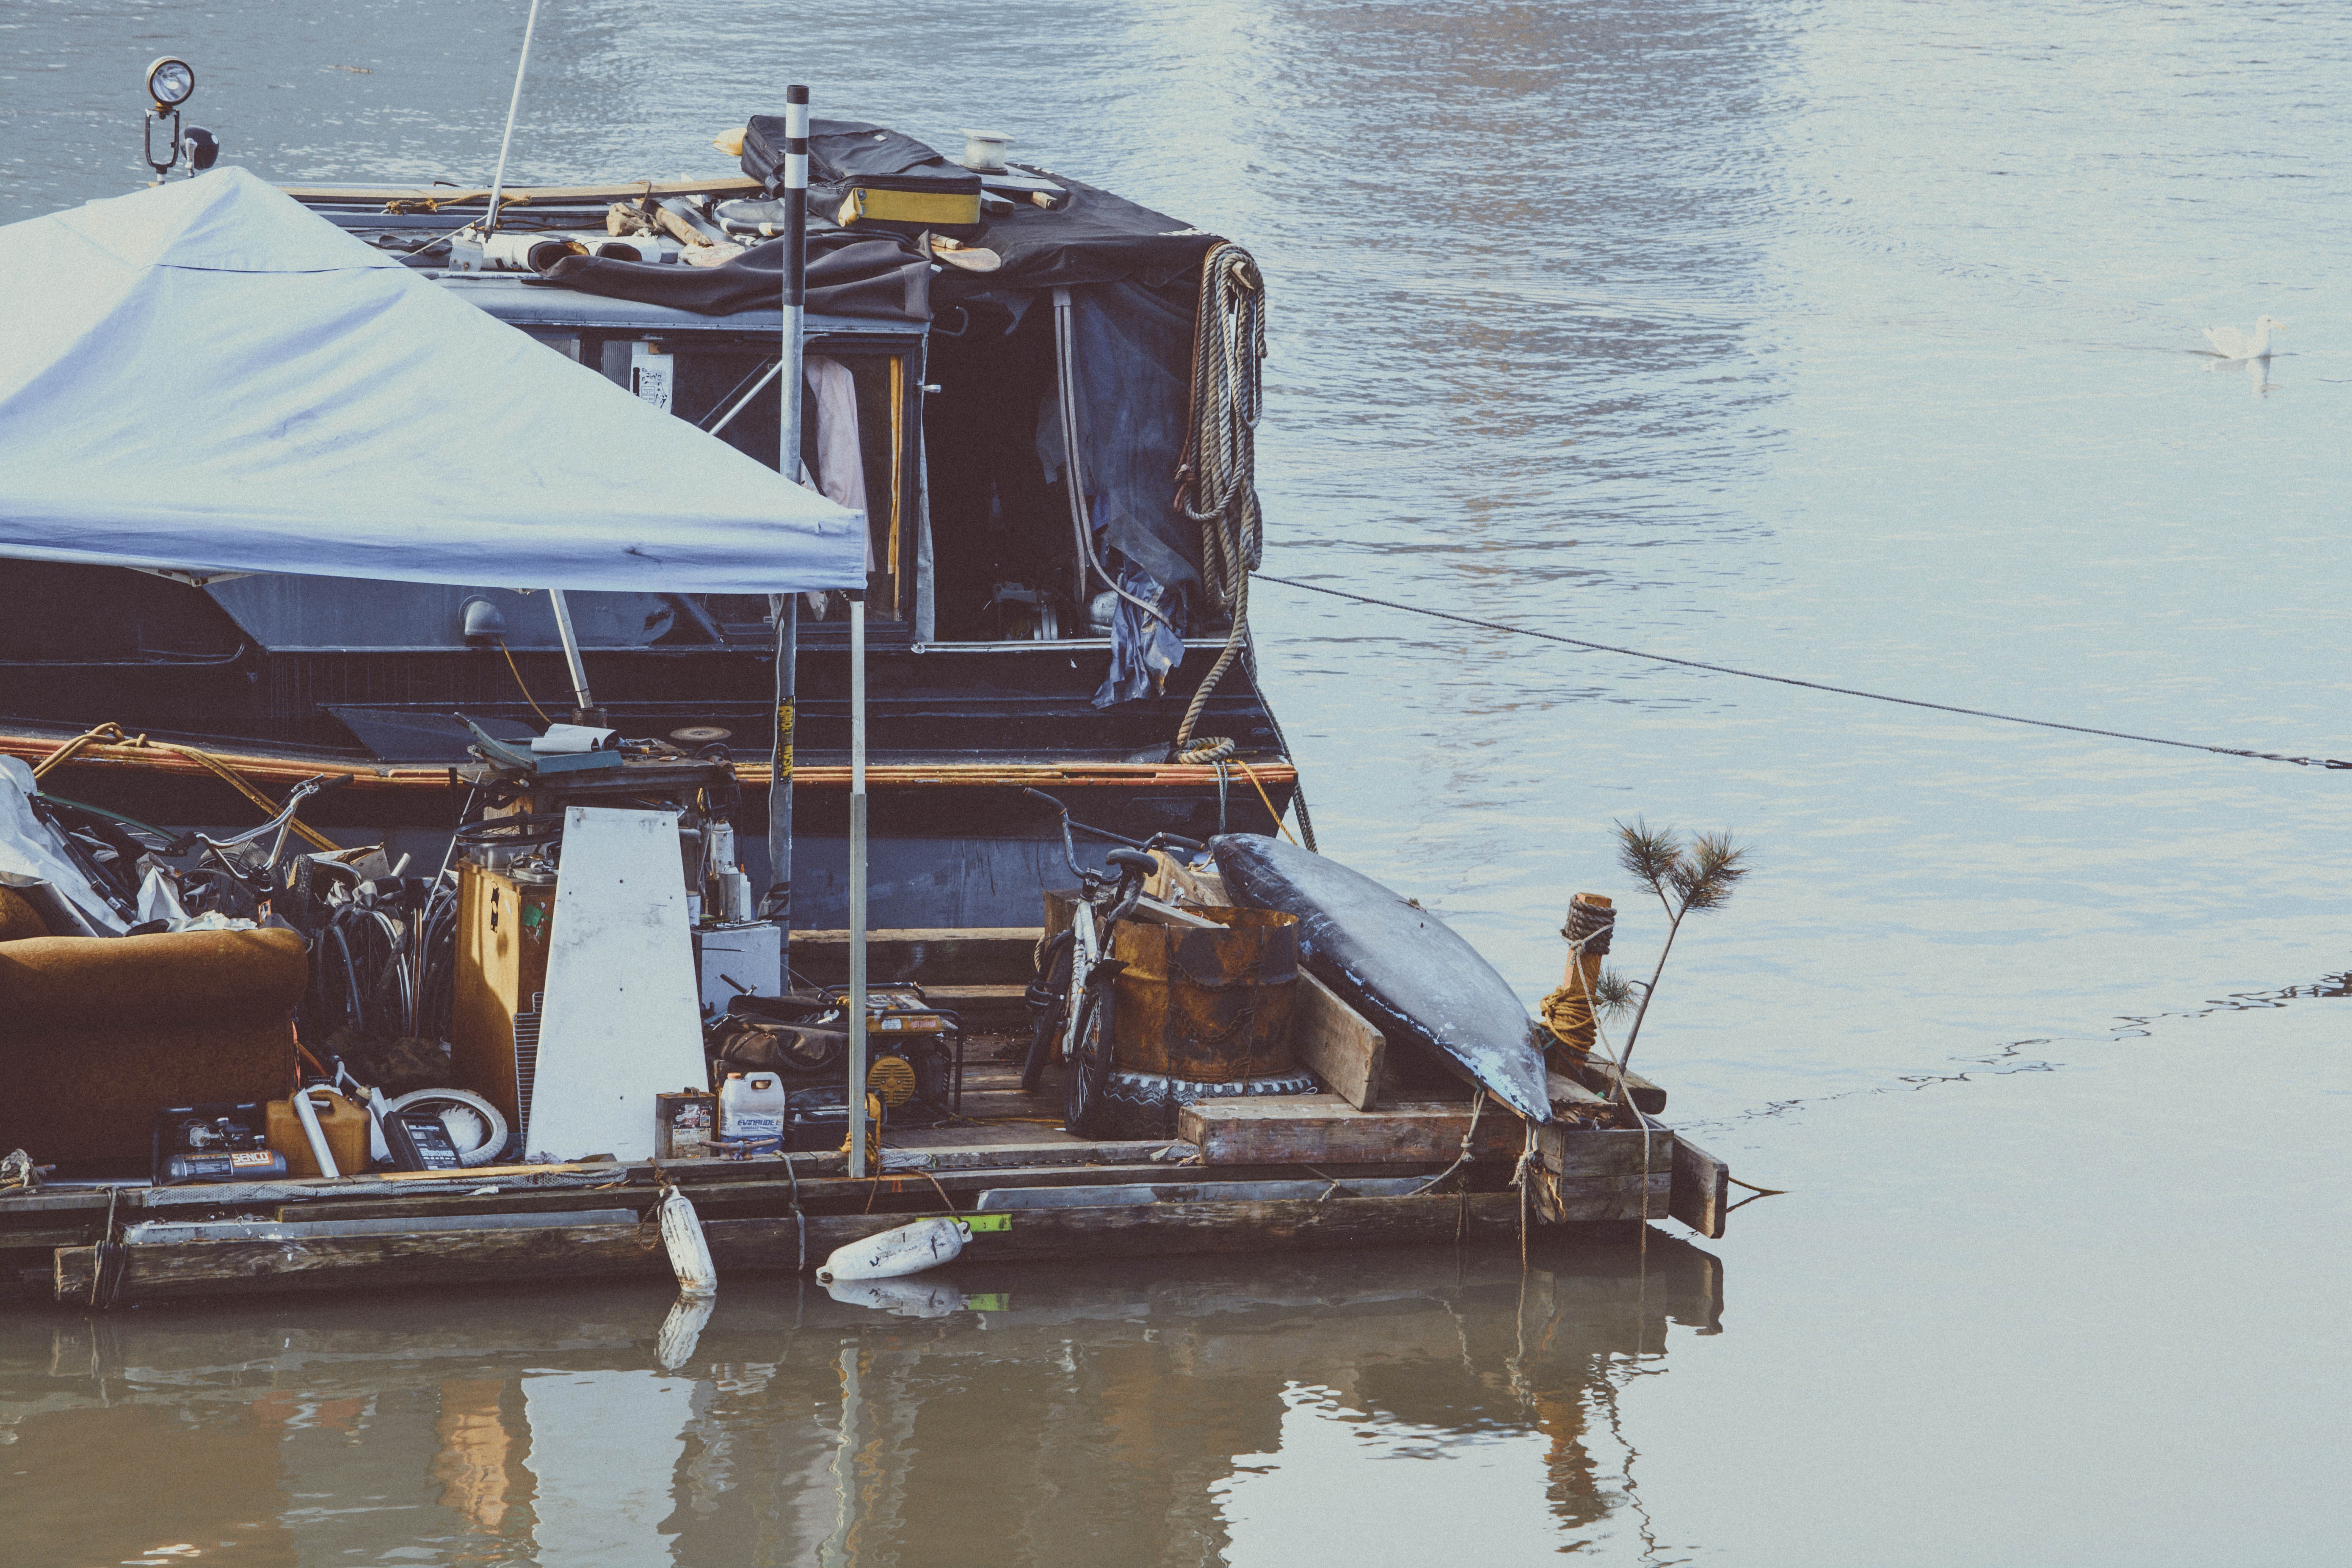
vehicle, boat, water transportation, water, waterway, watercraft, machine, river, ferry, tugboat, channel